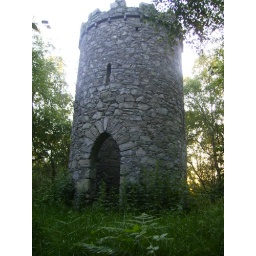
Round tower in the forest behind the Park Hotel Omeath